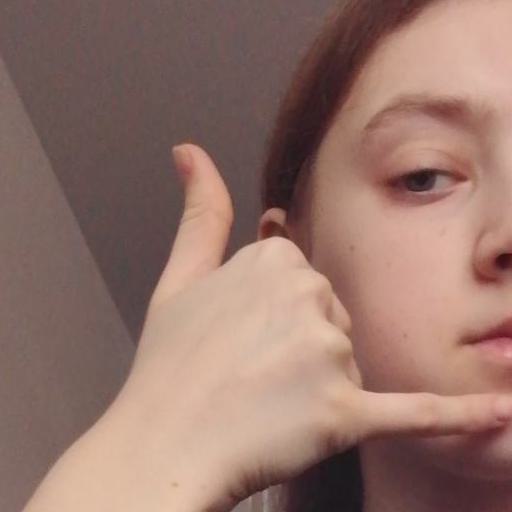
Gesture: call